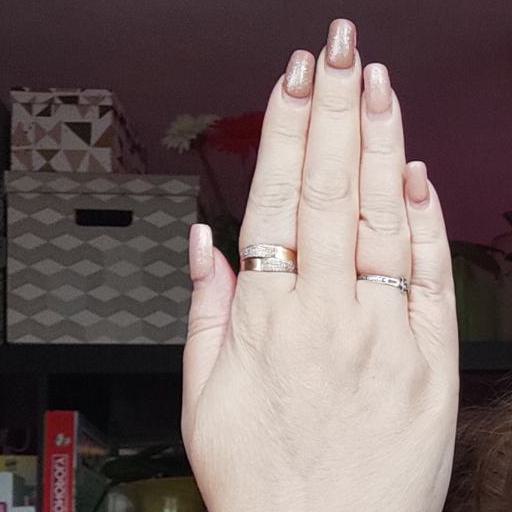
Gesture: stop_inverted